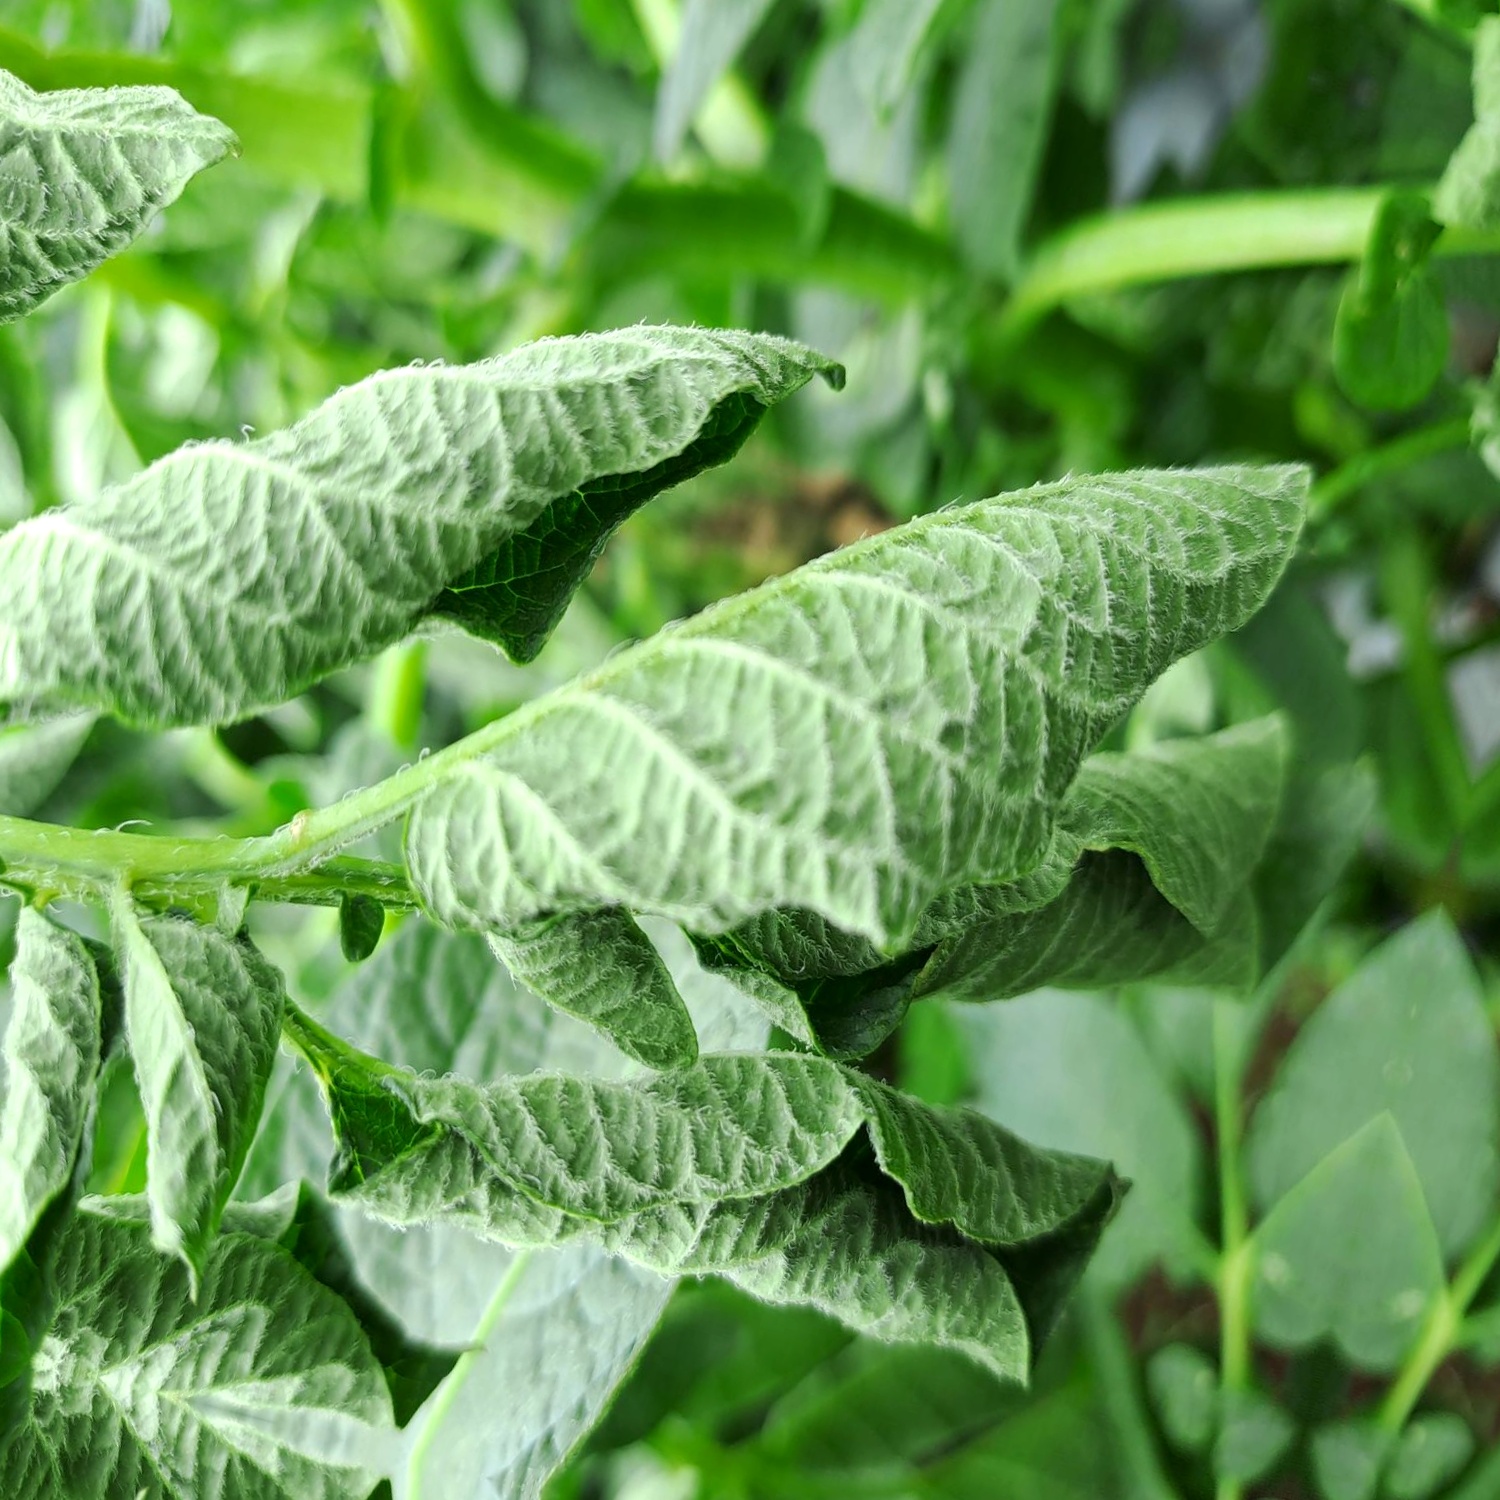
Etiqueta: Pudricion_Parda